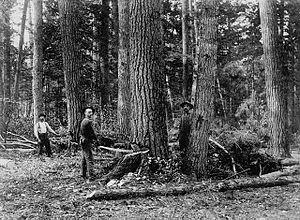
Le commerce du bois d'œuvre sur la rivière des Outaouais, correspond à la production de produits du bois au XIXᵉ siècle par le Canada sur la zone couverte par la Rivière des Outaouais, destinée aux marchés britannique et américain. C'est l'industrie principale des colonies historiques du Haut-Canada et du Bas-Canada, et elle crée un type d'entrepreneur connu sous le nom de lumber baron, baron du bois d'œuvre. Le commerce du bois carré, puis du bois scié, conduit à la croissance de la population et la prospérité des collectivités dans la vallée de l'Outaouais, en particulier la ville de Bytown. Les produits étaient principalement Pinus resinosa et Pinus strobus. L'industrie a duré jusqu'en 1900 environ, lorsque les marchés et les stocks ont diminué.